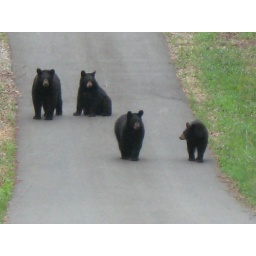
came across these bears in northern New Jersey on a back road